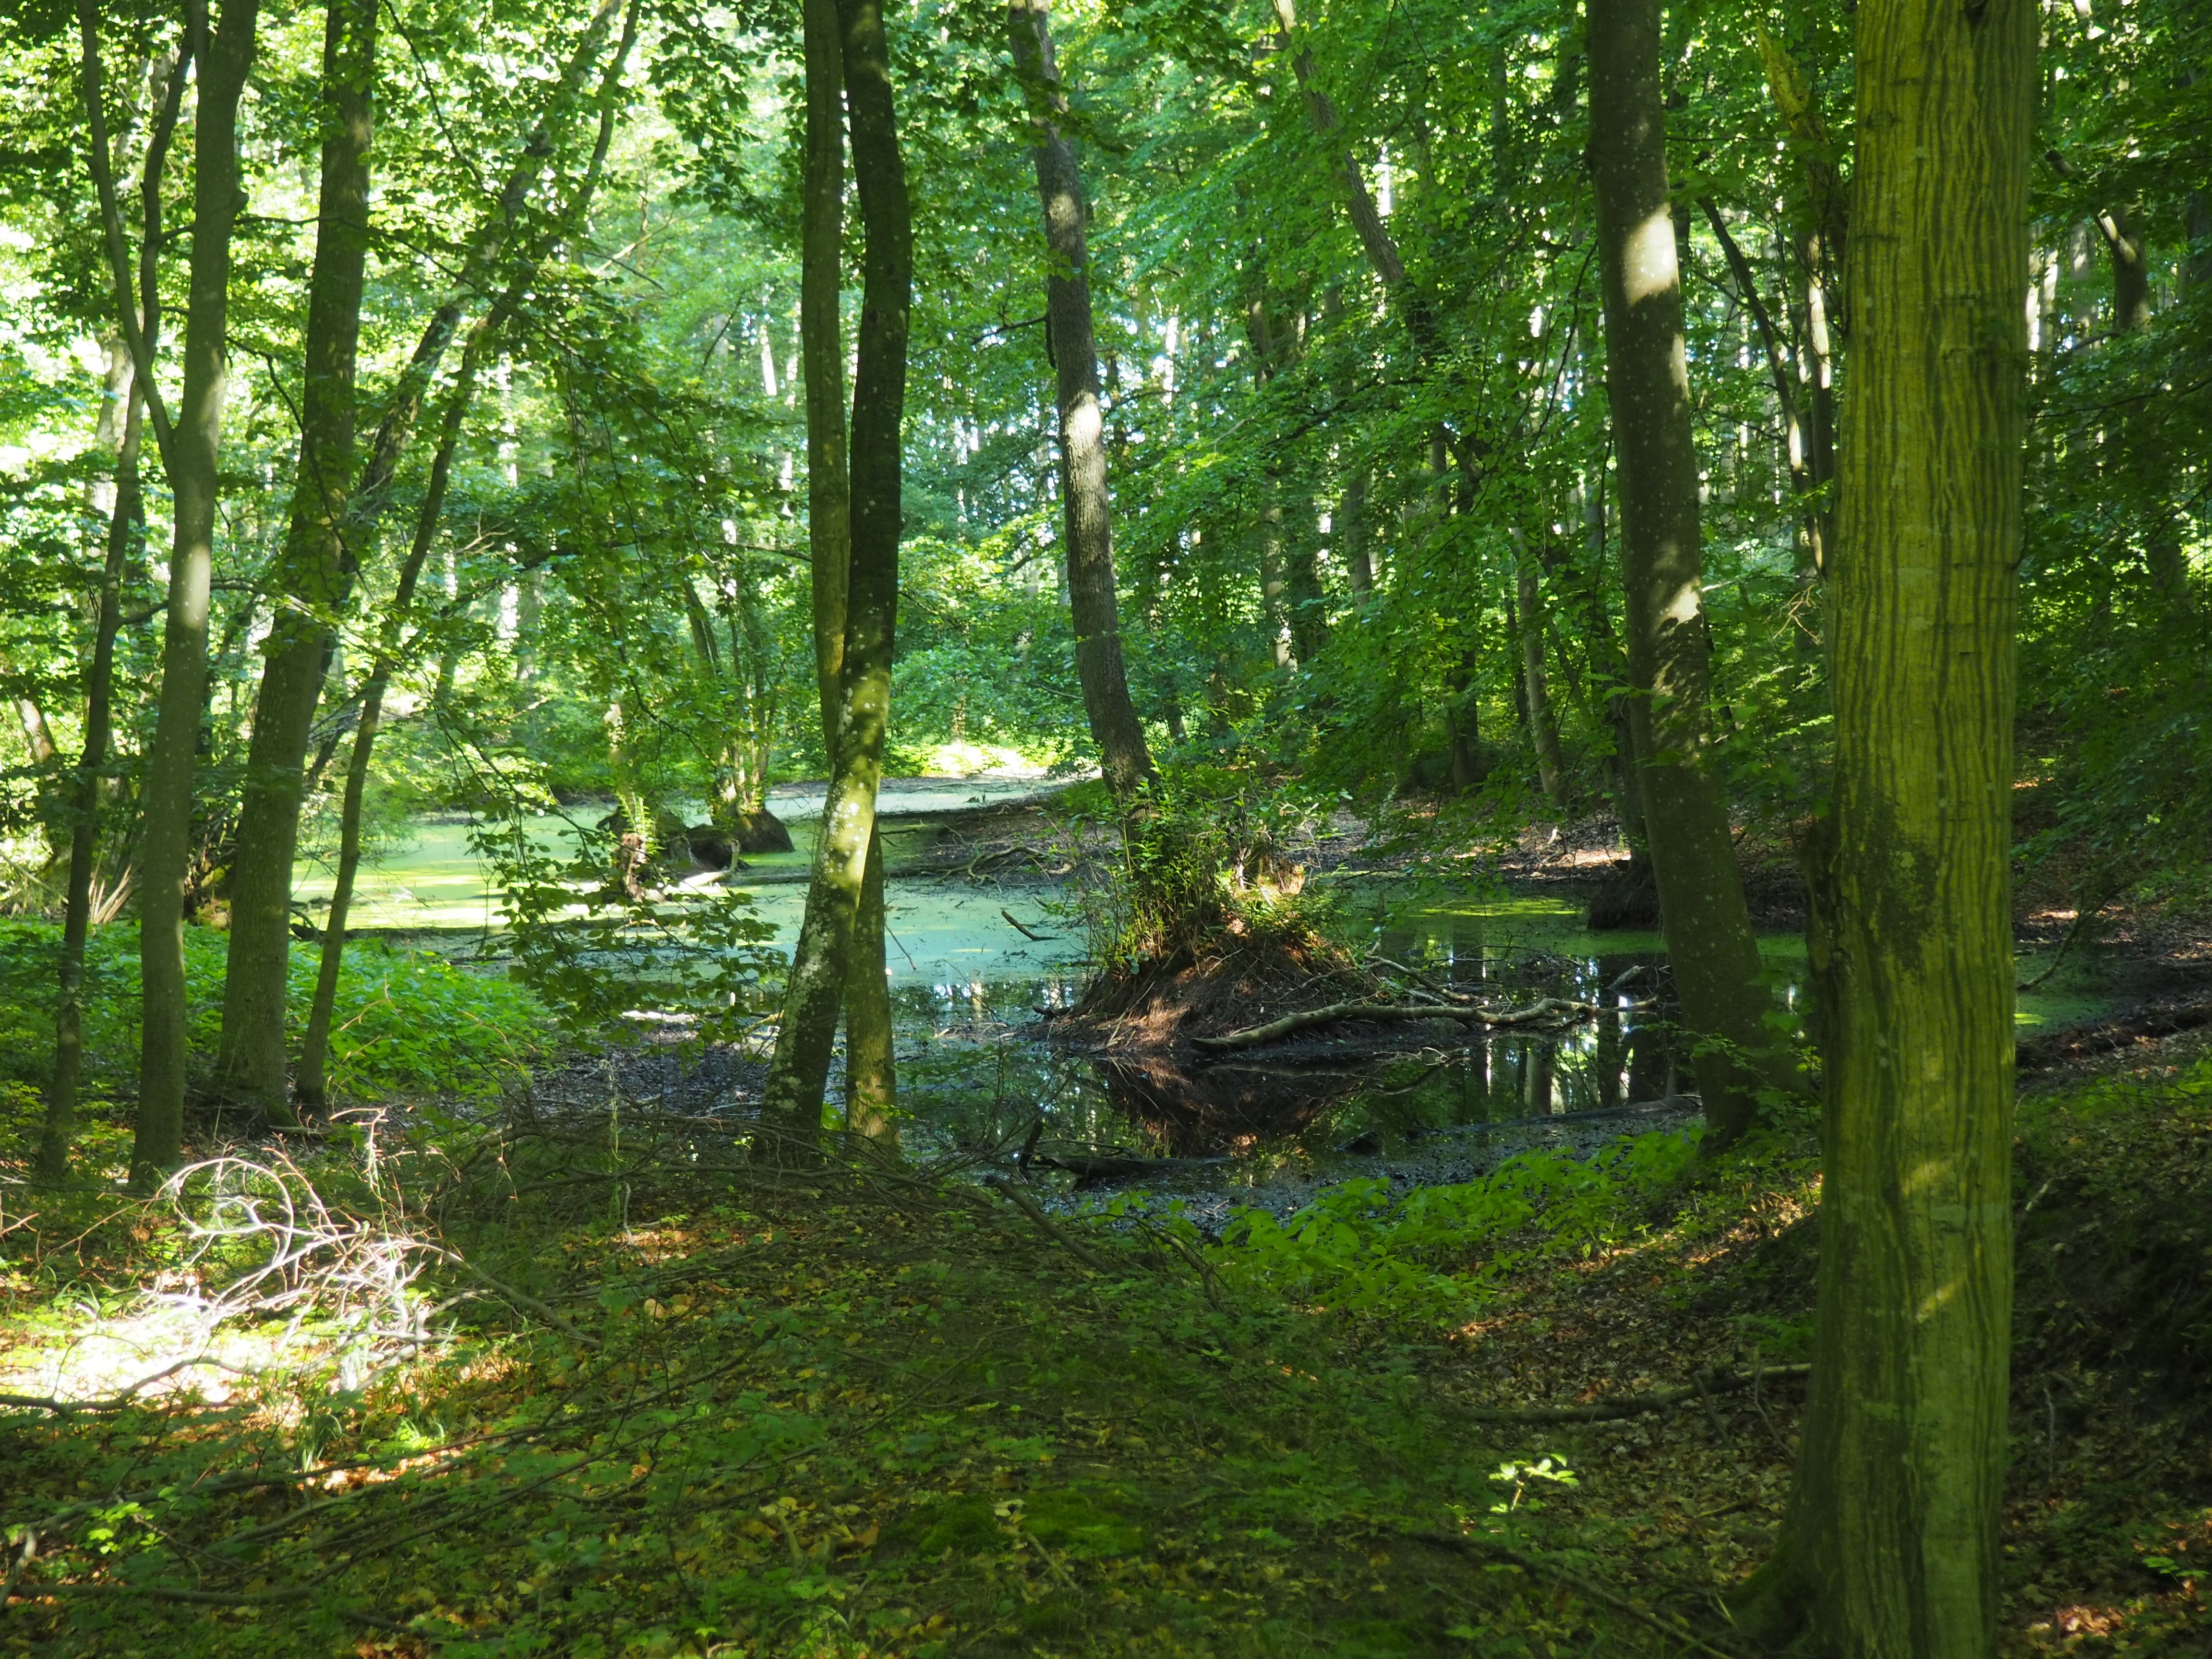
tree, nature, forest, swamp, wilderness, book, trail, leaf, pond, stream, green, jungle, trees, deciduous tree, deciduous forest, rainforest, deciduous, wetland, woodland, habitat, ecosystem, nature reserve, strains, beech wood, beech logs, biome, old growth forest, close close, natural environment, geographical feature, temperate broadleaf and mixed forest, temperate coniferous forest, riparian forest